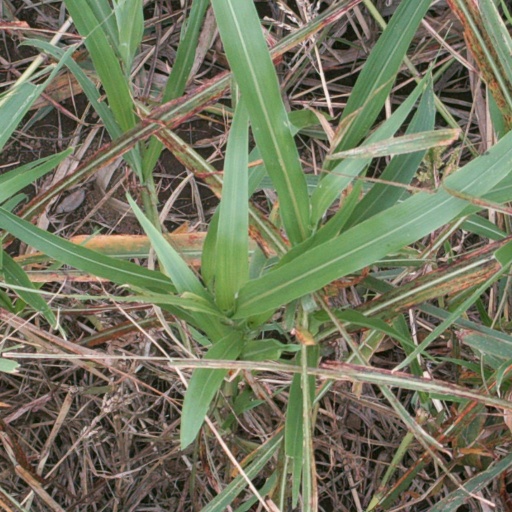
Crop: sorghum